AK-12

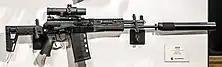
AK-308 with a suppressor at the ARMY-2022 exhibition

Based on the Russian military’s experience with the AK-12 during the Russian invasion of Ukraine, the 2-round burst firing mode has been omitted in 2023, as it did not significantly contribute to the AK-12’s efficiency.